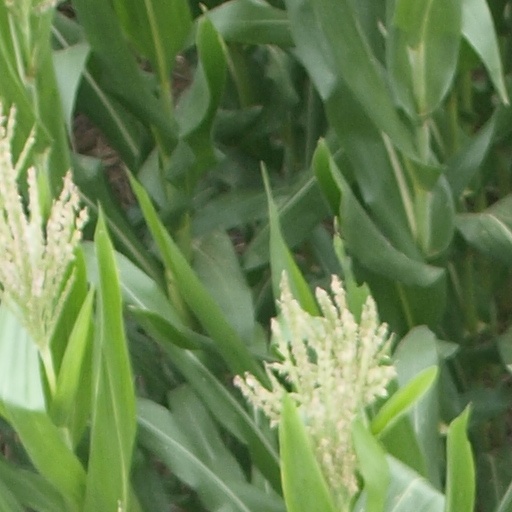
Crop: maize; corn